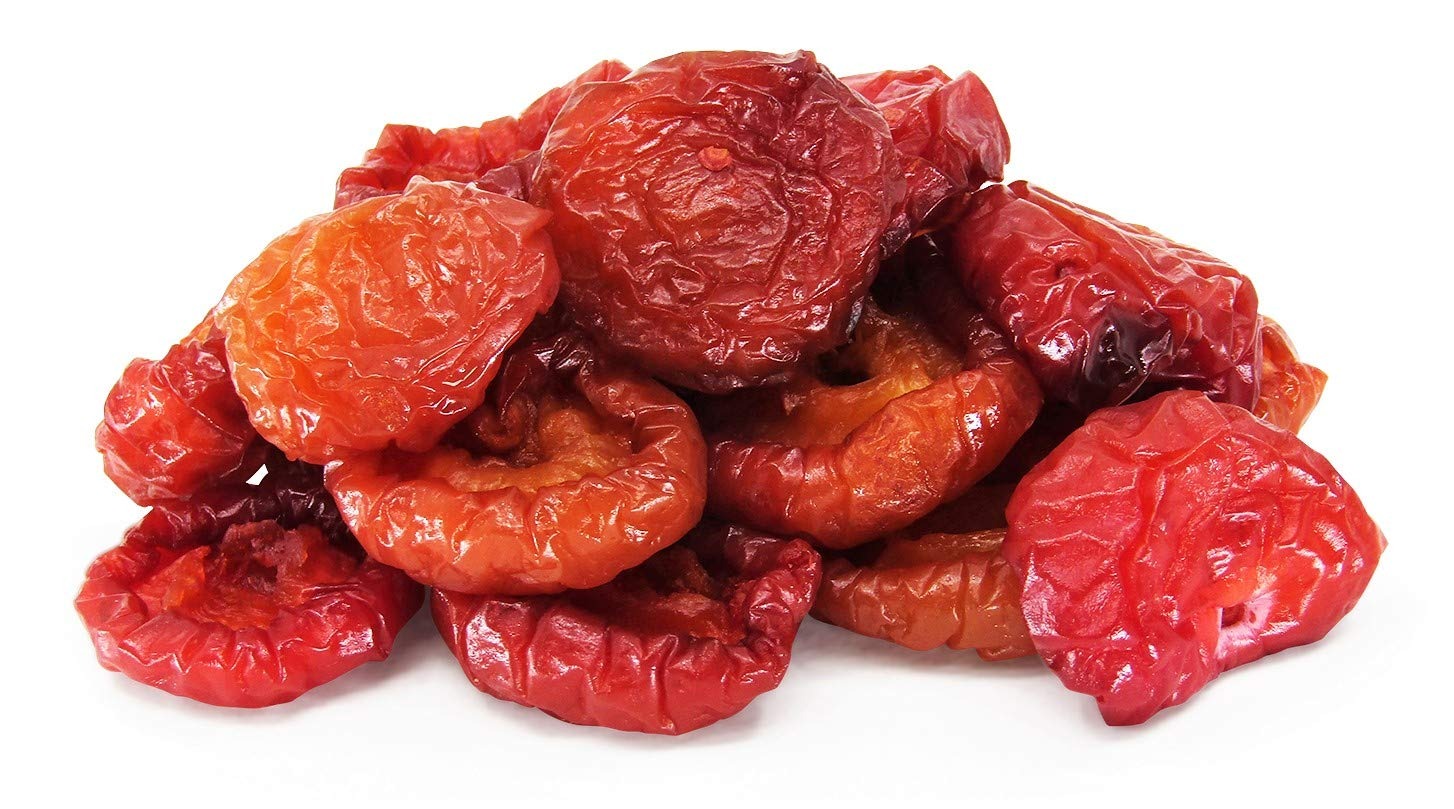
Item Name: California Sun Dried Plums Fancy by Its Delish, (5 lbs)
Bullet Point 1: FANCY Delicious & Naturaly Sweet California Sun Dried Plums
Bullet Point 2: VALUE SIZE One, Two, Five & Ten pounds bulk bags Its Delish brand
Bullet Point 3: TASTE & HEALTH Fresh, tasty and healthy, rich source of minerals and vitamins
Bullet Point 4: STOCK UP Perfect for any use, for snacking, cooking and baking or whatever the occasion
Bullet Point 5: QUALITY Certified Kosher OU Grown and Packaged in the USA
Product Description: Delicious and fresh sun-dried California plums. These USA grown fruits are a delicious and healthy treat bursting with flavor in addition to its chewy goodness. Stock up and enjoy! <p></p>It’s Delish! founded in 1992 located in North Hollywood, California is a gourmet manufacturer producing a wide variety of candy, chocolate, nuts, dried fruit, and spices. See for yourself why so many people choose It’s Delish! over similar brands. Like our motto, "gourmet food without the gourmet price", we offer the highest quality products at the lowest prices. <p></p> It’s Delish! prides itself on the four pillars that are at the foundation of everything we do. Innovation Quality Value Service
Value: 1.0
Unit: Count

Price: 53.99